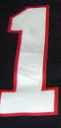
Number: 1